Flaming Lips Alley

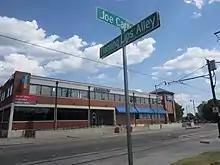
Street signage, 2019

Prior to being named, "The Oklahoman" described the alley as "littered with open dumpsters and poorly lit at night." Mayor Mick Cornett called the description "an exaggeration," and that the alleyway was "very high-profile and very safe and clean."